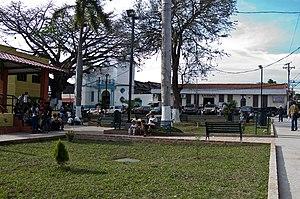
Ciudad Arce est une municipalité du département de La Libertad au Salvador.